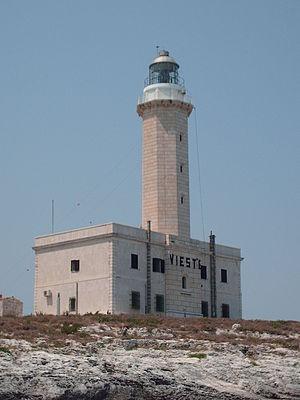
Le phare de Vieste est un phare situé sur l'îlot de Santa Eufemia, en face de la ville de Vieste, dans la région des Pouilles en Italie. Il est géré par la Marina Militare.
Cet article dresse la liste des phares de l'Italie continentale par région. Les aides à la navigation sont exploitées et entretenues par le Servizio dei Fari e del Segnalamento Marittimo de la Marina Militare. Les propriétés des phares sont des réserves navales, généralement clôturées et fermées au public.